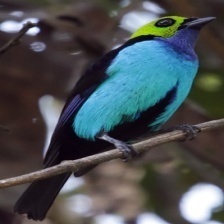
Species: PARADISE TANAGER
Scientific name: TANGARA CHILENSIS